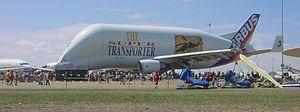
Un avion peut, d'une manière générale, être décomposé en un nombre limité de sous ensembles : cellule, groupe motopropulseur, commandes de vol, servitudes de bord, avionique, emports internes ou externes. Ces éléments, à quelques exceptions près, sont présents sur tous les appareils.
Depuis la fin des années 1990, Boeing et Airbus s'affrontent essentiellement dans le domaine des avions civils, et de plus en plus dans le domaine de la défense. Boeing Defense, Space & Security est également concurrent d'Airbus Defence and Space, filiale d'Airbus Group, dans d'autres domaines, notamment celui des avions militaires et des lanceurs.